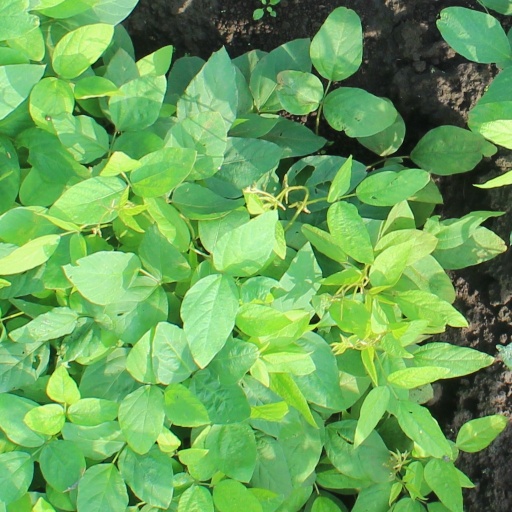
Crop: soybean